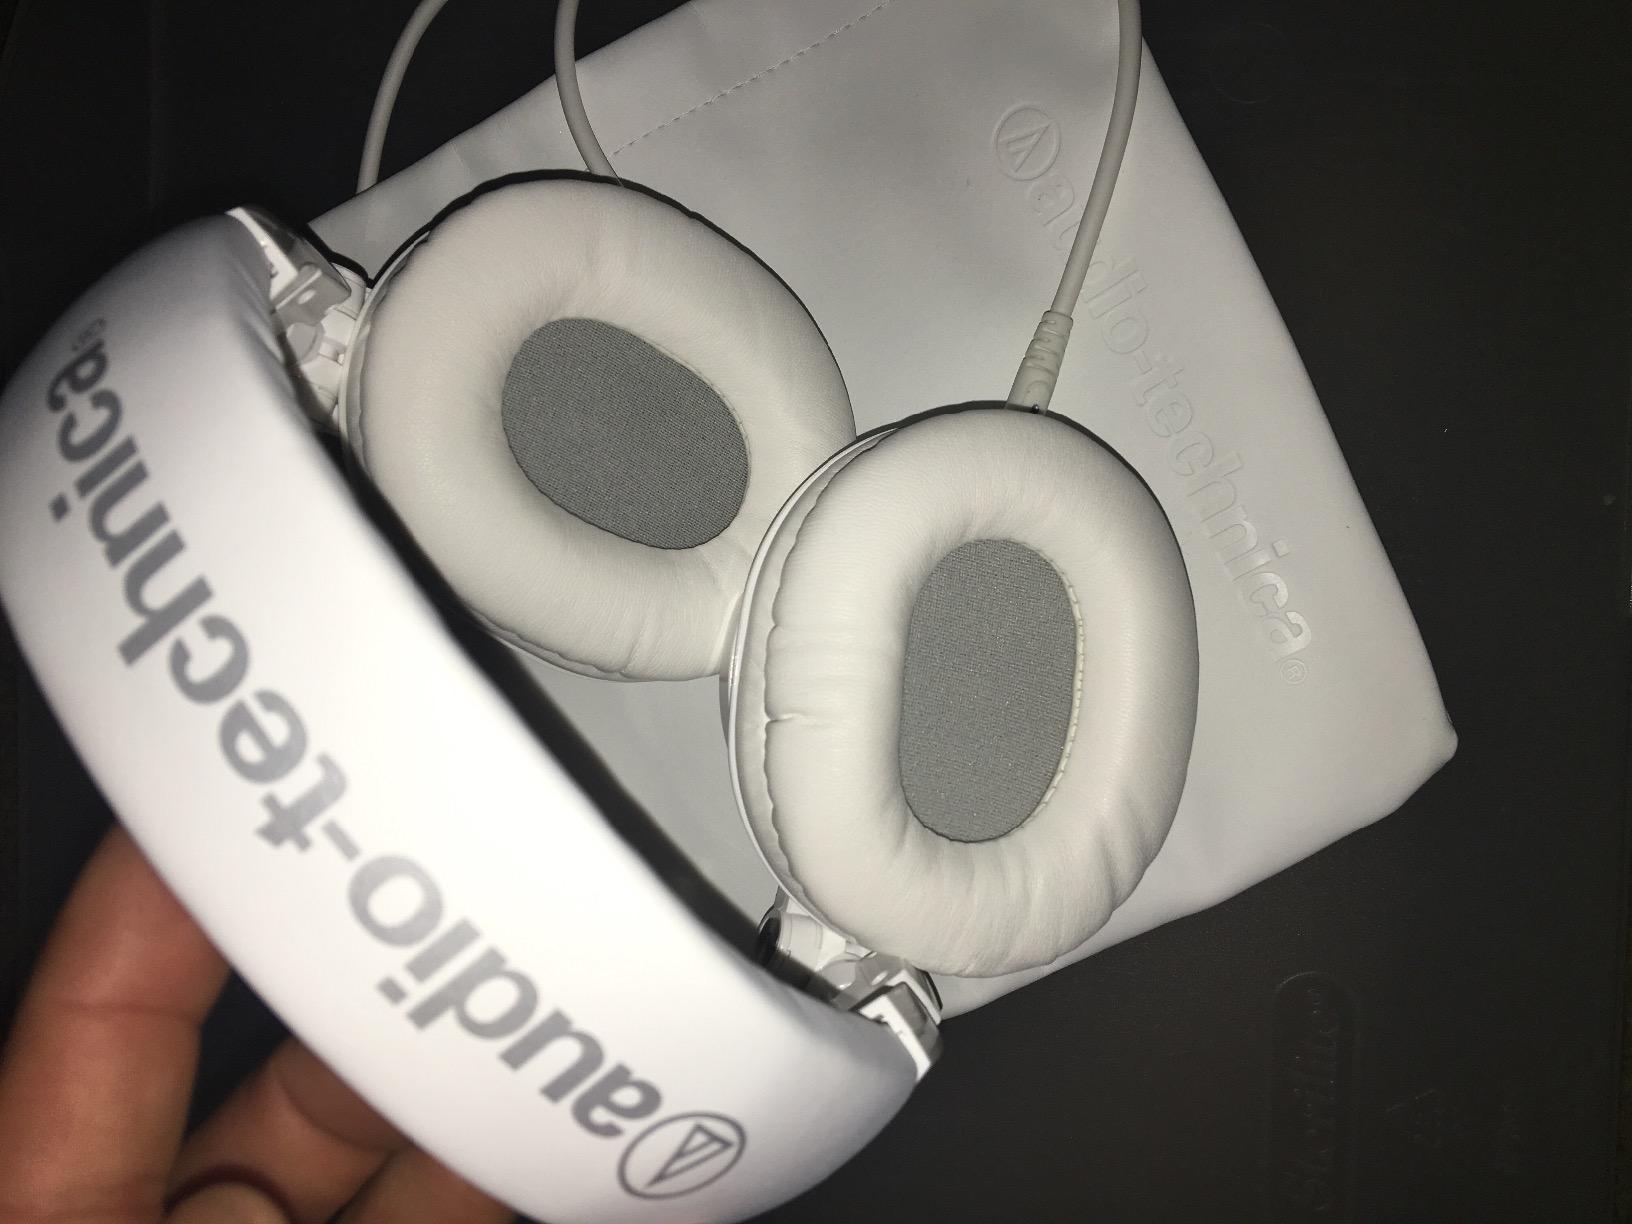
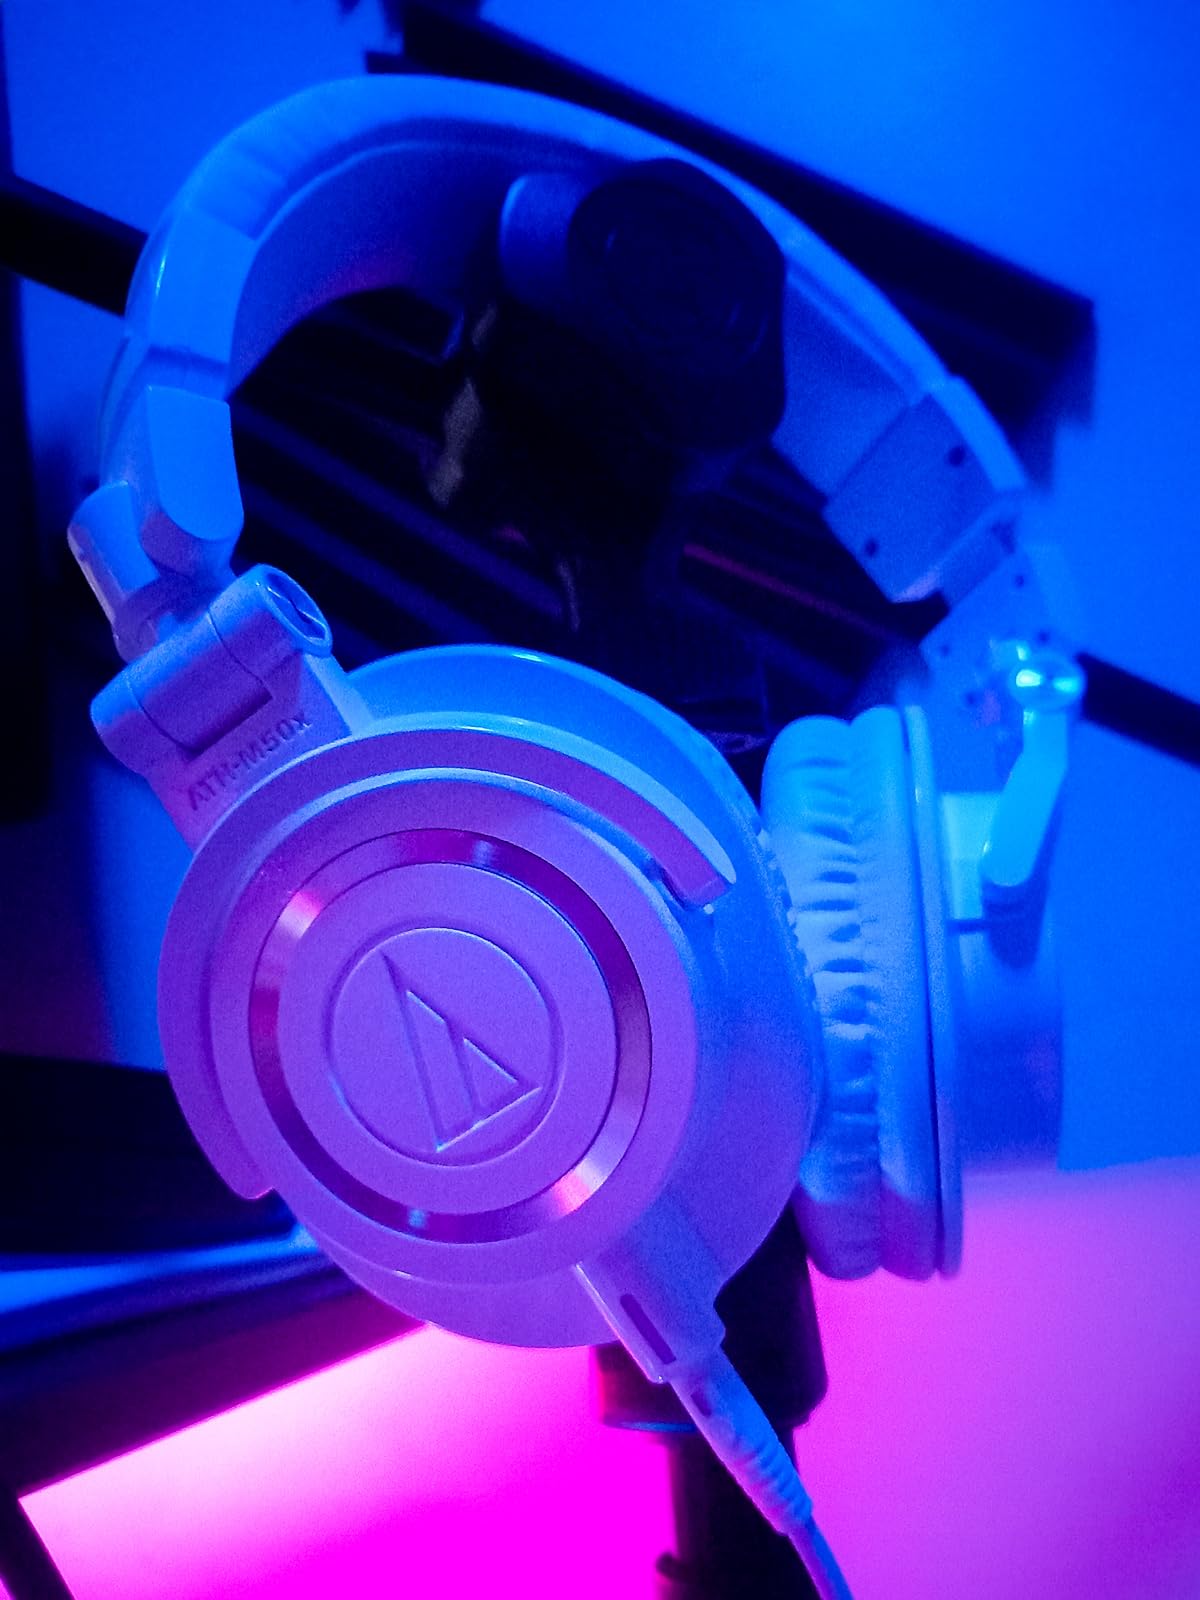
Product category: headphones
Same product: yes